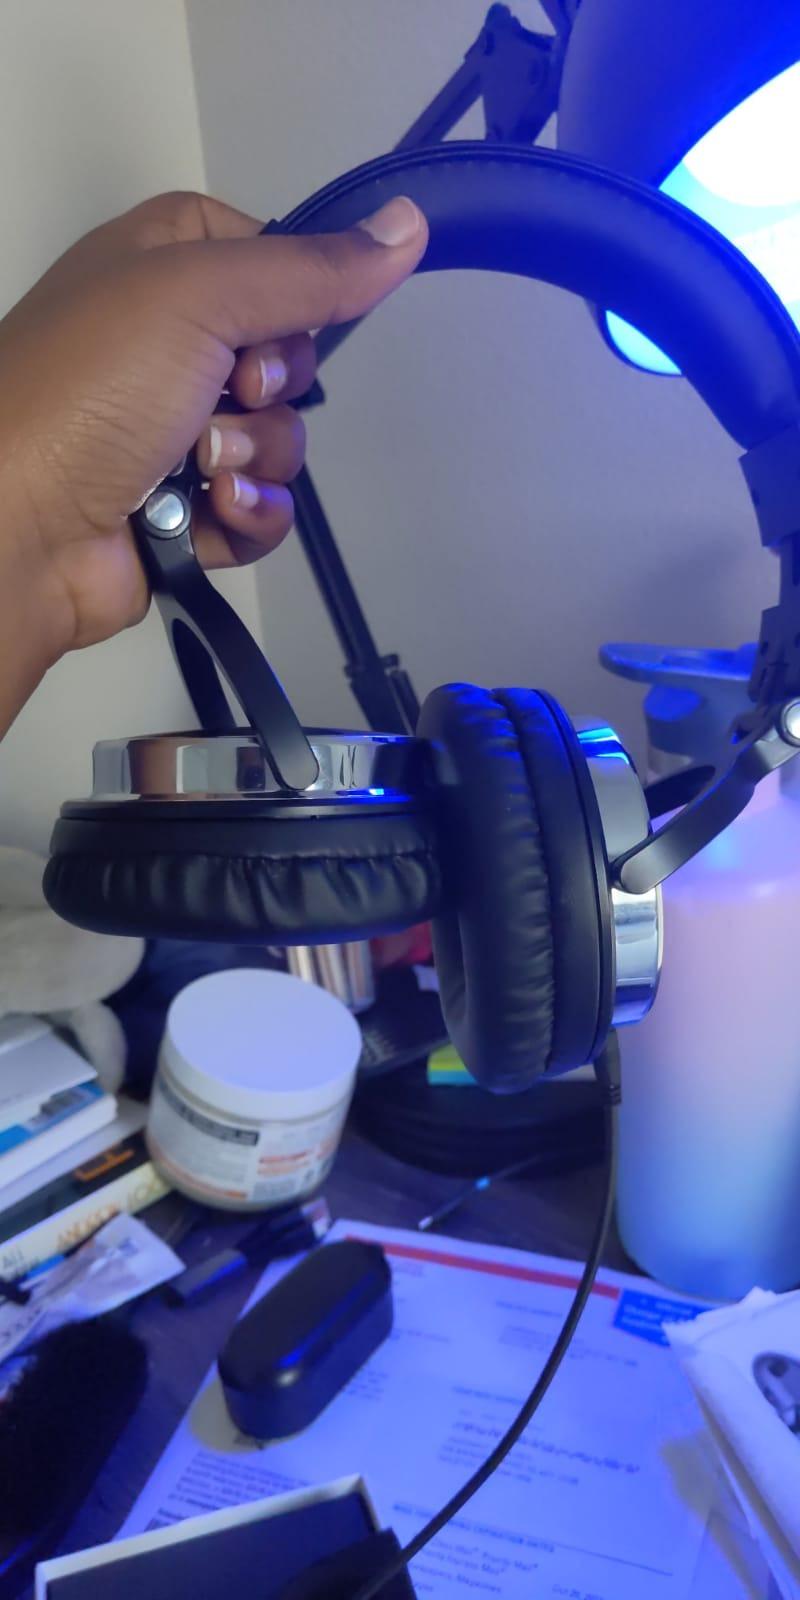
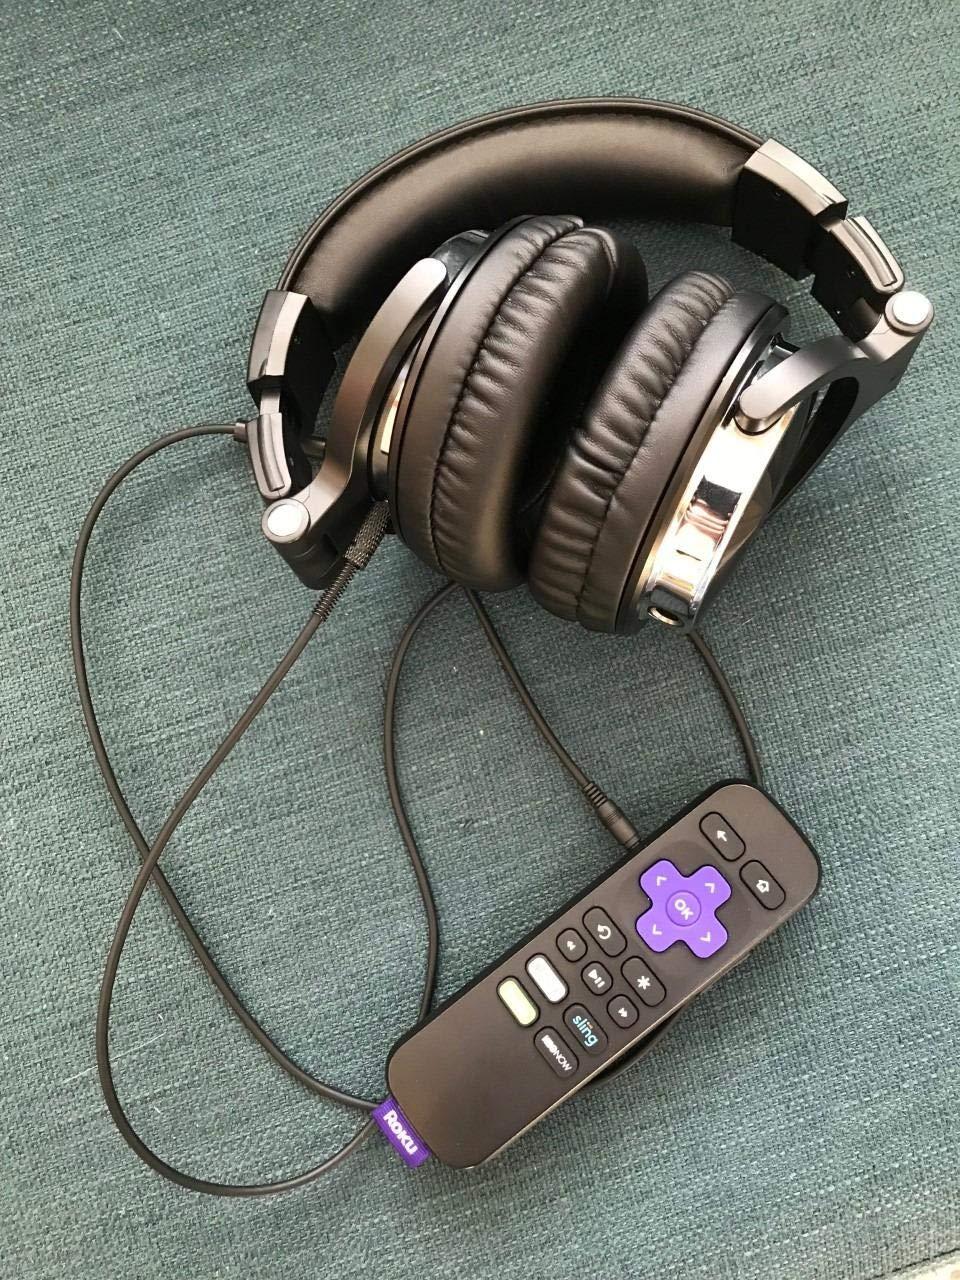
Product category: headphones
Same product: yes